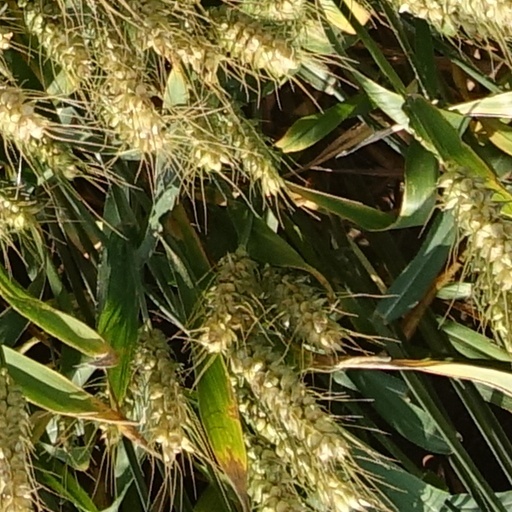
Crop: wheat